Los Angeles Airport Police

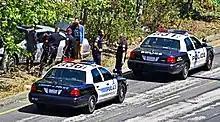
LAXPD officers and cruisers at the scene of a traffic collision in 2012

In 1984, the Airport Security Bureau was renamed the Los Angeles Airport Police. At various times, it has organizationally been a bureau or a division of LAWA, depending on LAWA organizational structures; the "Bureau" designation is no longer used.